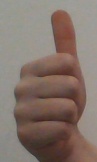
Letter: aleff